St. Joseph's Episcopal Church (Fayetteville, North Carolina)

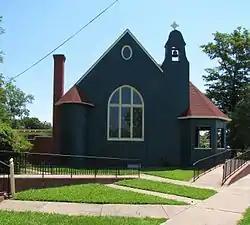
St. Joseph's Episcopal Church

St. Joseph's Episcopal Church is a historic black Episcopal church complex located at Fayetteville, Cumberland County, North Carolina. Its historic church at Ramsey and Moore Streets was built in 1896. It is a low, shingled, Queen Anne style frame church with English Gothic and Spanish accents. It features a three-part stained glass window, deeply projecting semi-octagonal chancel, and steeply pitched main roof with exposed rafters. Also on the property are the contributing Parish House and Parsonage. It was chartered in 1873, and is the second oldest Episcopal congregation in Fayetteville.